Albugnano

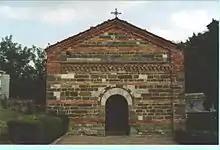
Facade of the St. Peter church.

Albugnano is a "comune" (municipality) in the Province of Asti in the Italian region Piedmont, located about east of Turin and about northwest of Asti.